Kuhveriakee Kaakuhey?

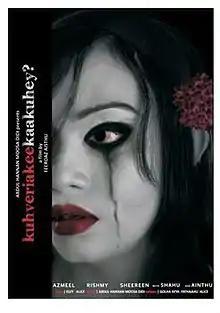
Official film poster

Kuhveriakee Kaakuhey? is a 2011 Maldivian romantic horror film directed by Aishath Ali Manik. Produced by Abdul Hannan Moosa Didi under UR3A Production, the film stars Ahmed Azmeel, Aishath Rishmy and Sheereen Abdul Wahid in pivotal roles. The film was released on 17 May 2011. Upon release, the film received negative response from critics and was declared a flop at box office.